North Middlesex University Hospital

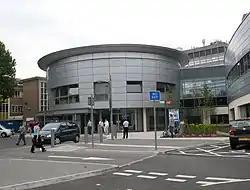
The main entrance of the hospital

North Middlesex University Hospital, known locally as North Mid, is a district general hospital in Edmonton in the London Borough of Enfield. The hospital was managed by the North Middlesex University Hospital NHS Trust until 1 January 2025, when it merged into the Royal Free London NHS Foundation Trust.